Helen Taylor (feminist)

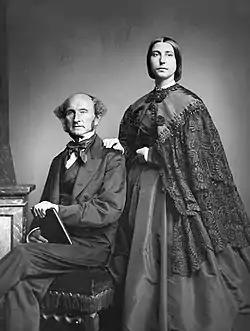
Helen Taylor with her stepfather John Stuart Mill

Helen Taylor (31 July 1831 – 29 January 1907) was an English feminist, writer and actress. She was the daughter of Harriet Taylor Mill and stepdaughter of John Stuart Mill. After the death of her mother she lived and worked with Mill, and together they promoted women's rights. From 1876 to 1884 (when she quit due to her health) she was a member of the London School Board. In 1881, she joined the Democratic Federation. She was a supporter of women's suffrage and joined a petition to that effect from 1865, an inspiration for suffragists.